Little White Duck: A Childhood in China

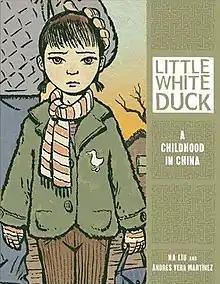
First edition cover

Little White Duck: A Childhood in China is a 2012 non-fiction graphic novel written by Na Liu and illustrated by her husband, Andrés Vera Martínez. It discusses Na Liu's childhood in China during the 1970s and 1980s.